Walcote, Leicestershire

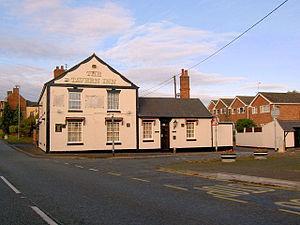
The Tavern Inn at Walcote, October 2007

Walcote is a village in the English county of Leicestershire.